Macnivil

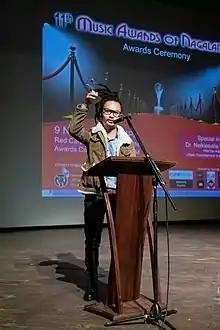
Macnivil in 2019

Akaba Martin Longkümer (born 7 July 1992), known professionally as Macnivil, is an Indian rapper, songwriter and music video director from Nagaland. He is considered as one of the pioneers of the Nagamese Hip hop scene in Nagaland. He further gained success after the release of his album "Ura Uvie".